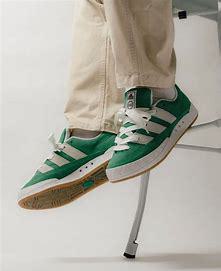
Brand: Adidas
Model: Adimatic